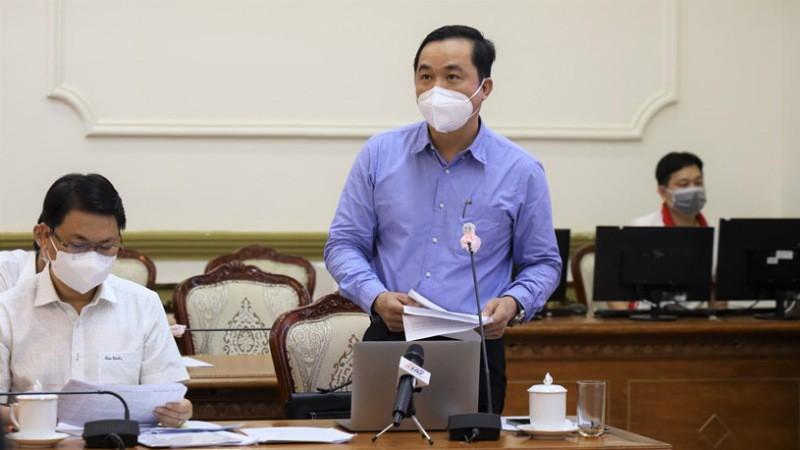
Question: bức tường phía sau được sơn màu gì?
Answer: màu trắng